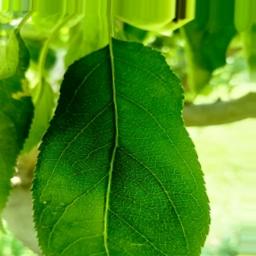
Label: Healthy